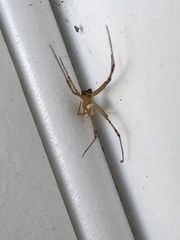
Species: Lactrodectus_hesperus